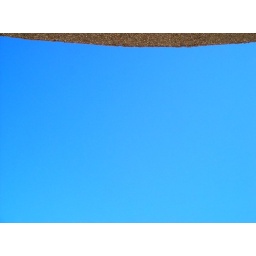
The sky on the next day in January, and the edge of the balcony roof